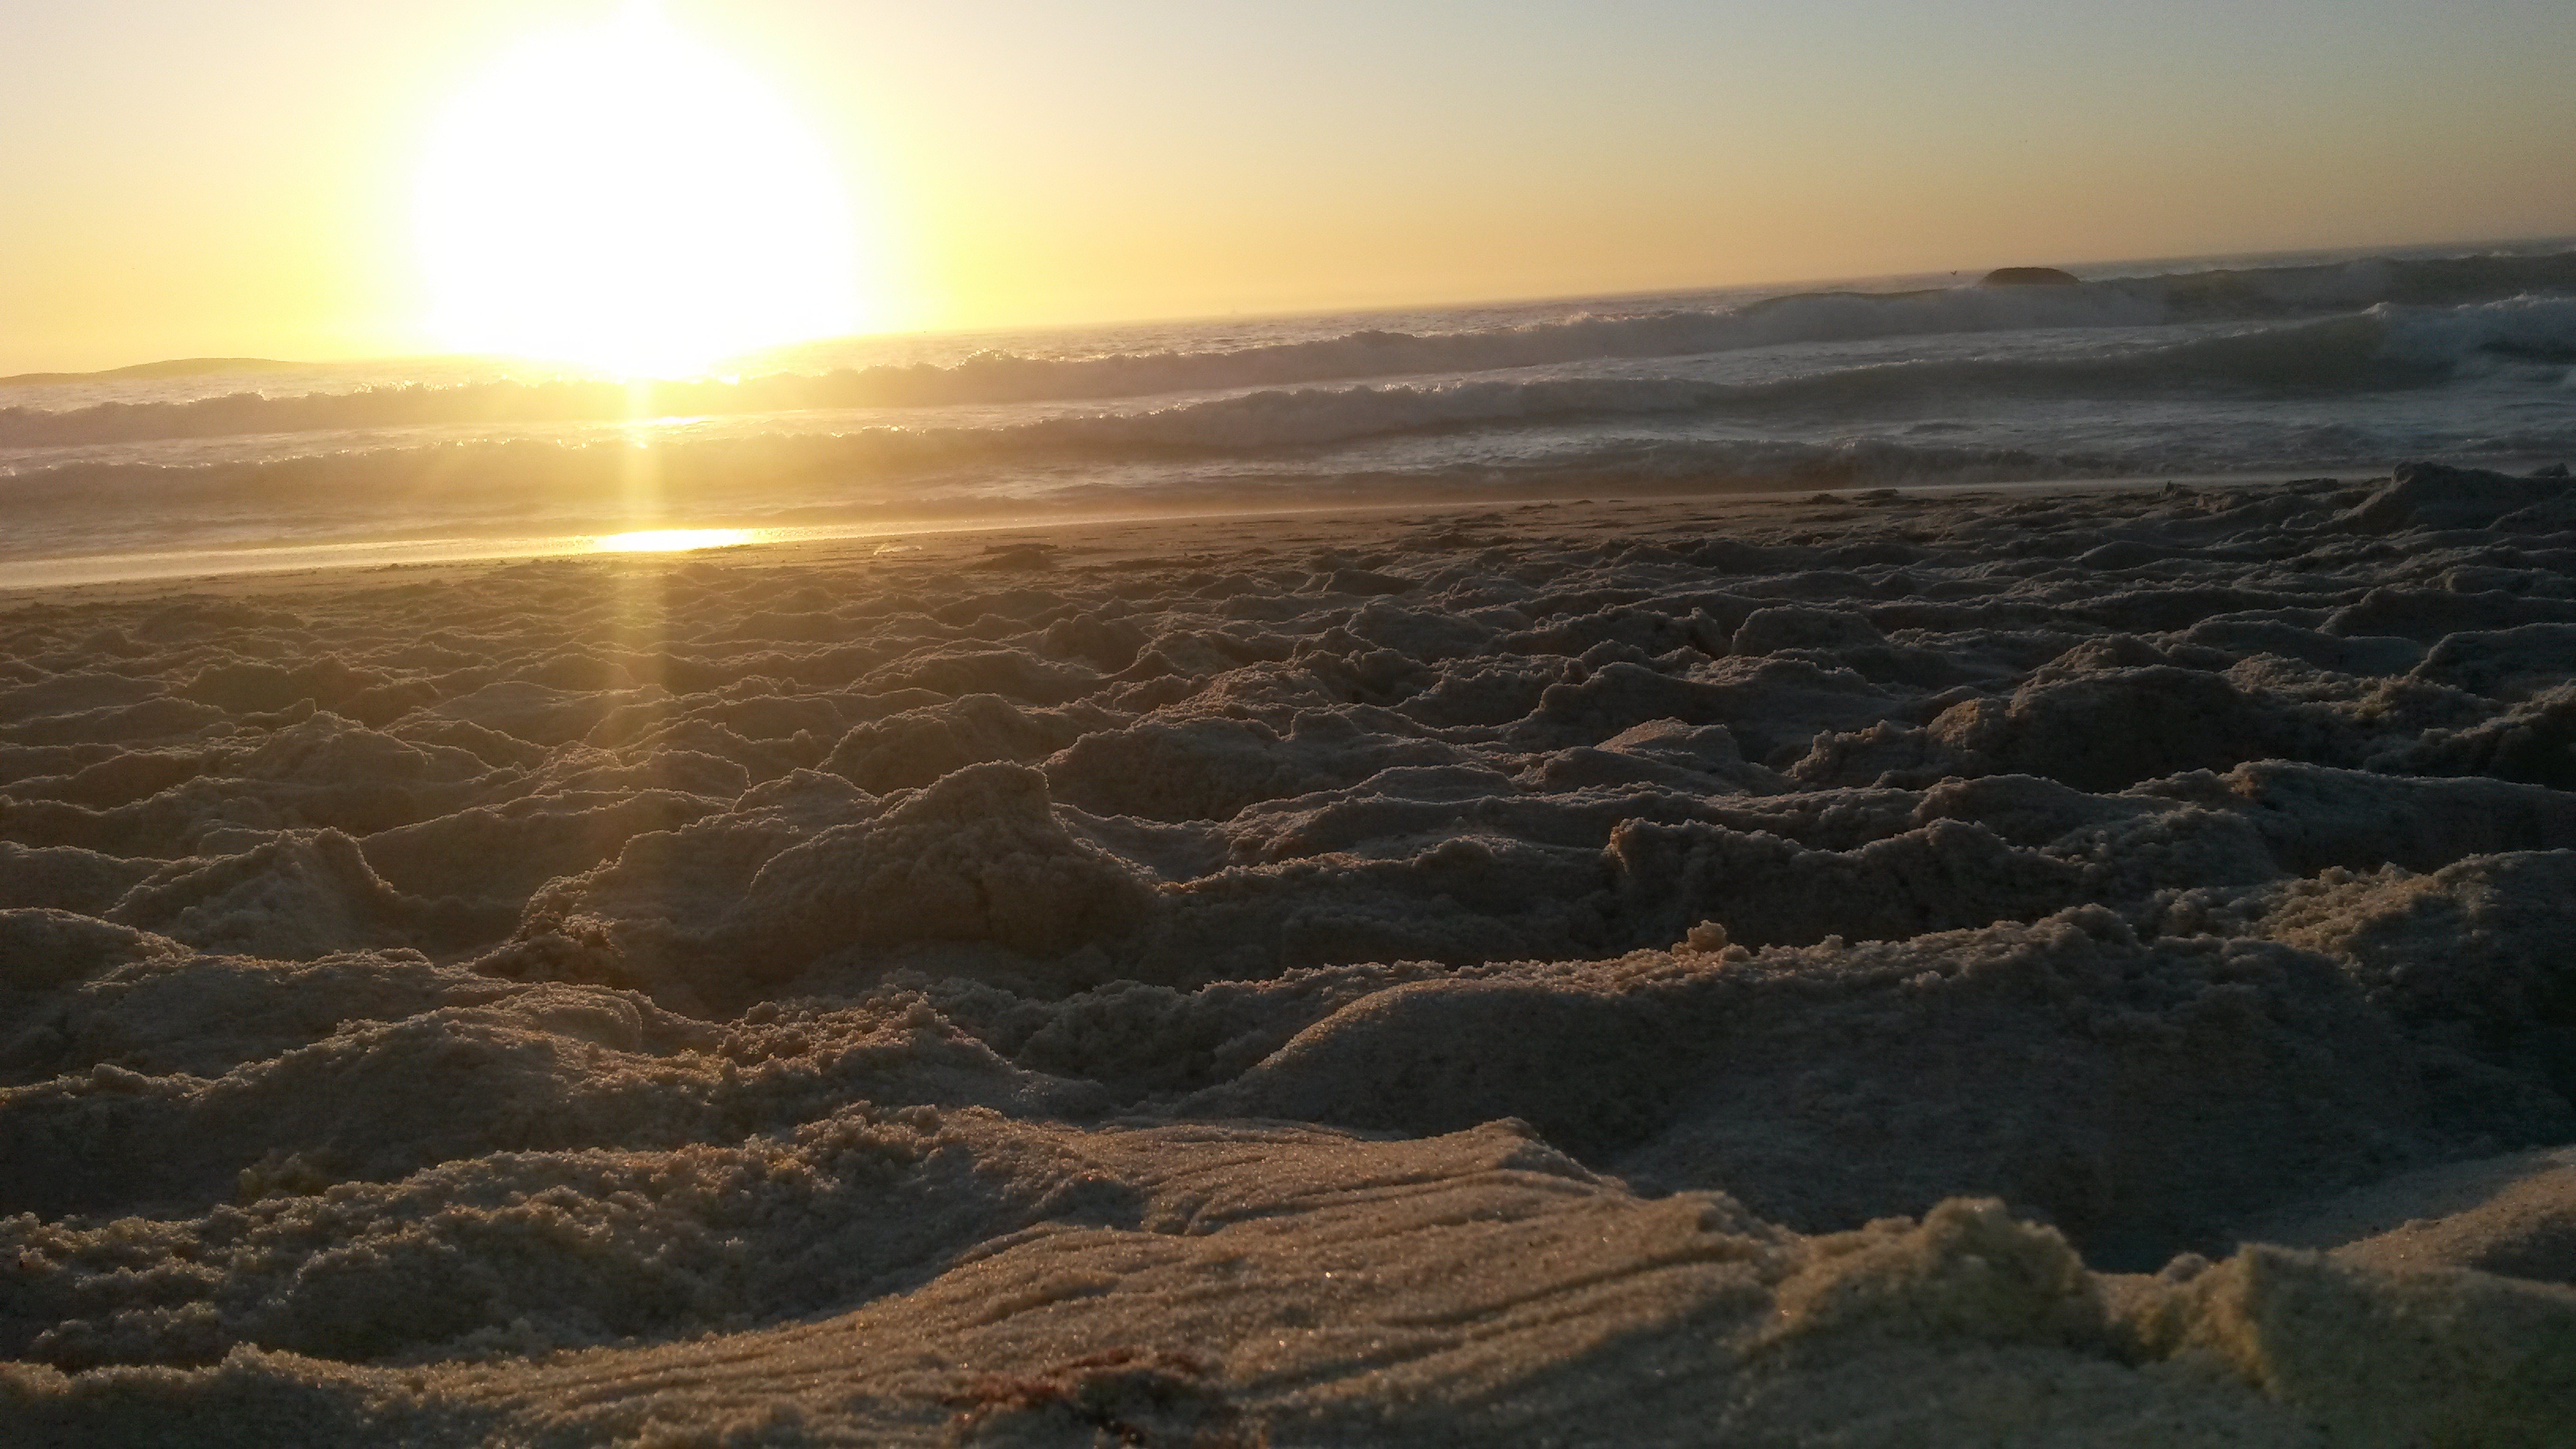
beach, sea, coast, sand, ocean, horizon, cloud, sky, sun, sunrise, sunset, sunlight, morning, shore, wave, dawn, atmosphere, dusk, evening, wind wave